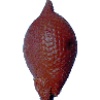
Label: Salak 1